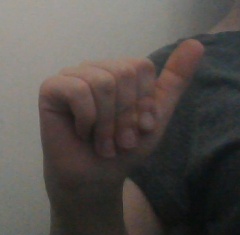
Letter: dhad